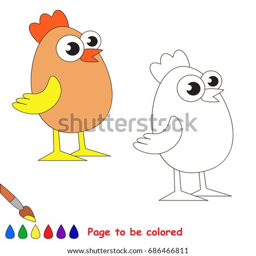
food to be colored , the coloring book for preschool kids with easy educational gaming level .